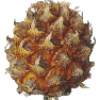
Label: Pineapple Mini 1